Renato Simoni

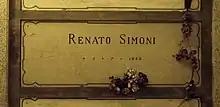
Simoni's grave at the Monumental Cemetery of Milan, Italy

All his writings and critics were collected in volumes by Lucio Ridenti in 1951 under the title "Trent'anni di cronaca drammatica" and was published in 1960.